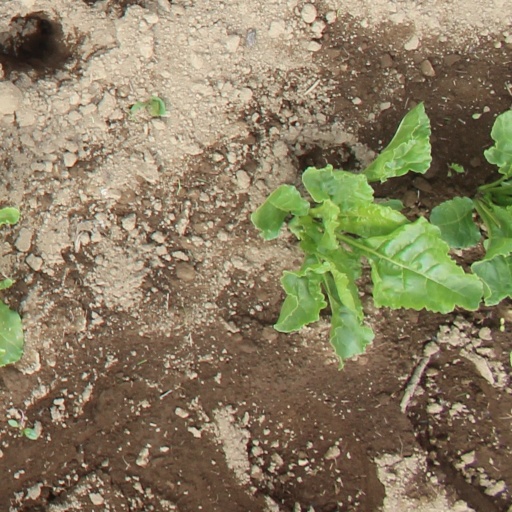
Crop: sugar beet